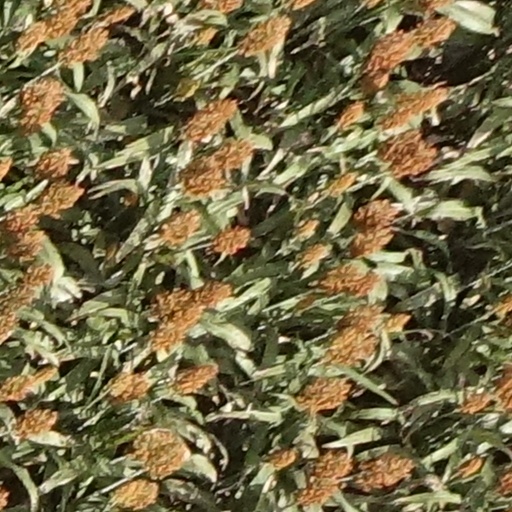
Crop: sorghum